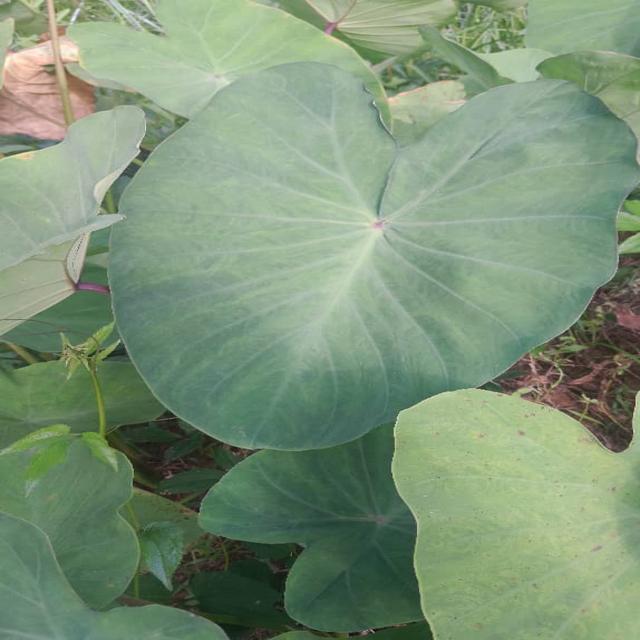
Label: Healthy